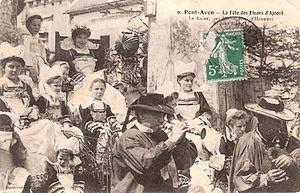
La Reine des Fleurs d'Ajoncs, ses demoiselles d'honneur et son escorte.
Un cercle celtique est une association qui a pour but de mettre en valeur les cultures propres à la Bretagne, en utilisant éventuellement la langue bretonne. Les cercles celtiques créés avant la Seconde Guerre mondiale avaient des objectifs culturels très larges, incluant la littérature, le théâtre, les chansons, le chant choral, les arts plastiques et l'apprentissage et la pratique du breton, mais pas toujours la musique et la danse, alors que ceux d'après 1945 ont généralement restreint leurs actions et ne s'occupent que de collecter, étudier, transmettre et faire connaître les arts et traditions populaires en Bretagne, en particulier les danses bretonnes en se produisant sur scène avec un statut d'amateurs.